Maria Dietsch

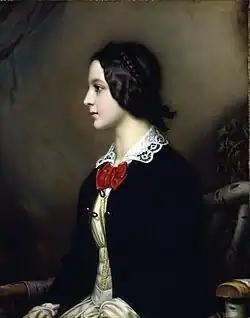
Maria Diestch in a painting for the Gallery of Beauties (first version, 1850)

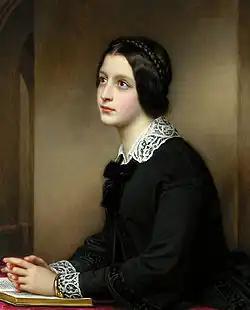
Second version, 1850

Maria Dietsch (1835–1869) was a Mǘnchnerin bourgeoise who appeared in the Gallery of Beauties gathered by Ludwig I of Bavaria in 1850. Her portrait was the last of those portrayed by Joseph Stieler for the Gallery.